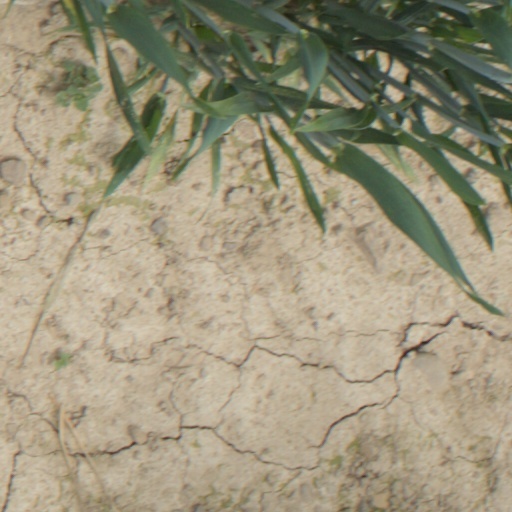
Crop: wheat